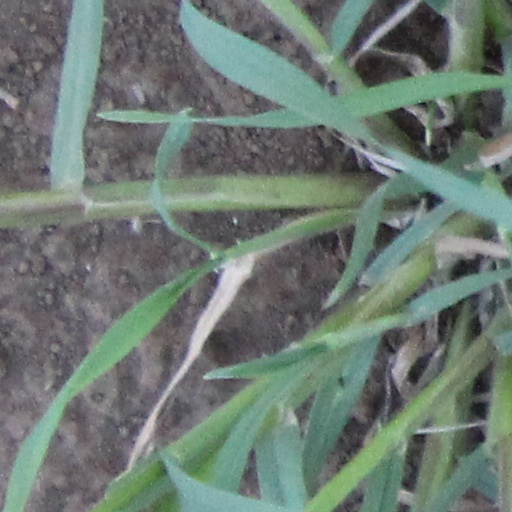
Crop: wheat